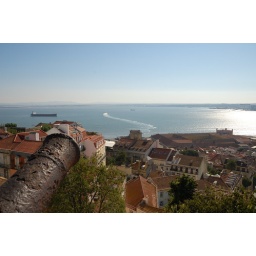
View of the river Tajo estuary from St George's castle in Lisbon.